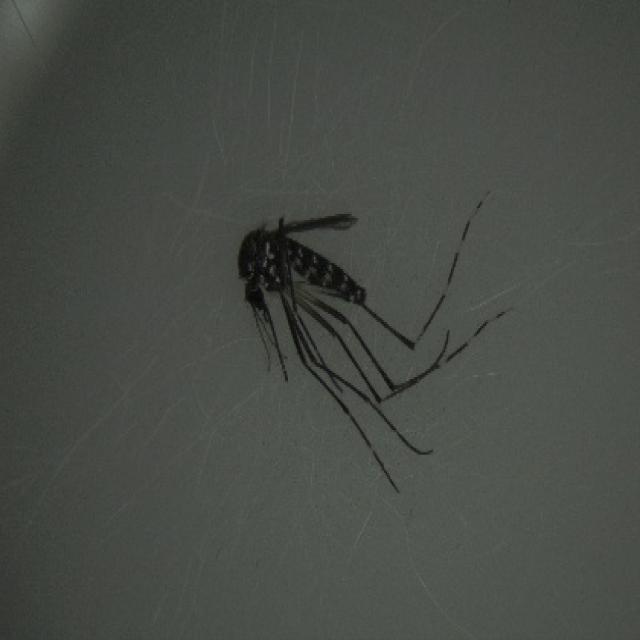
Species: aedes_albopictus